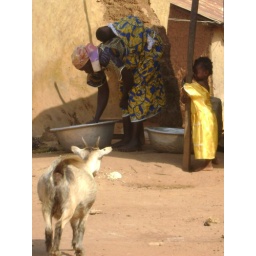
cutest little girl in the golden dress